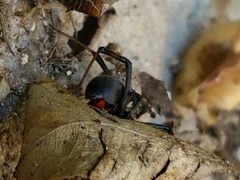
Species: Lactrodectus_hesperus